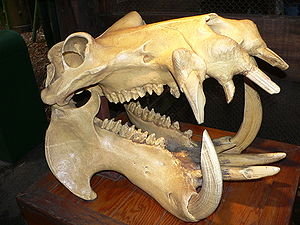
Kranium / Suplerende billeder
Et kranium er hvirveldyrs benede struktur, som er hovedets skeletdel. Kraniets formål er at beskytte hjernen og fungere som en naturlig hjelm og støtte ansigtet. Herudover fungerer kraniet også som hæfte for muskler, der er involveret i tygge- og hovedbevægelser.